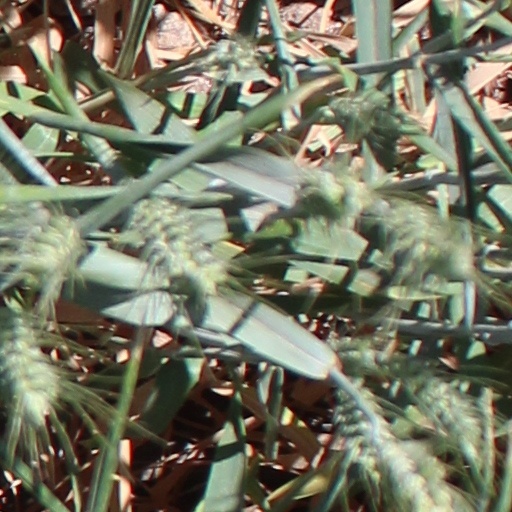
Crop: wheat